HMS Plymouth (F126)

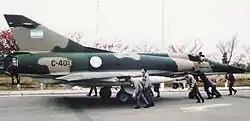
An FAA Dagger.

On 8 June, the ship was alone in Falkland Sound, returning from a naval gunfire mission, when she was attacked by five Dagger fighter-bombers of Grupo 6 of the Argentine Air Force. Despite "Plymouth" firing her 20 mm guns and a Seacat missile, the aircraft dropped eight Mk 82 500 lb bombs, five of which struck home. One Dagger was unable to release its payload due to a mechanical failure and another suffered light damage from shrapnel. According to other sources "Plymouth" was hit by four 1000 lb bombs. All of the bombs failed to explode, but caused extensive damage: one hit the flight deck, detonating a depth charge and starting a fire, one went straight through her funnel and two more destroyed her Limbo anti-submarine mortar. Internal flooding caused the ship to take a six degree list. Five men were injured in the attack. The fire took 90 minutes to extinguish with assistance from "Avenger", and repairs were carried out through the night and the next day, restoring some of her capabilities. "Plymouth" then withdrew to a repair area, where naval personnel on board the oil rig support vessel MV "Stena Seaspread" assisted in returning her to fighting order. She returned to shore bombardment duties on 14 June, when Argentine forces in the Falklands finally surrendered.